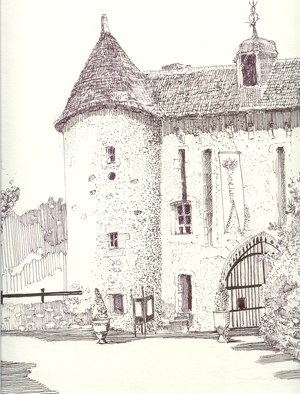
dessin a la plume du château de gargilesse auteur MICHEL MANS Utilisateur:Michel mans
La via Lemovicensis est le nom latin d'un des quatre chemins de France du pèlerinage de Saint-Jacques-de-Compostelle. Elle passe par Limoges, d'où son nom, mais son lieu de rassemblement et de départ est l'abbaye de la Madeleine à Vézelay. Elle traverse le pays d'étape en étape jusqu'au village basque d'Ostabat, où elle fusionne d'abord avec la via Turonensis, puis un peu plus loin avec la Via Podiensis.